Paris Saint-Germain FC in international football

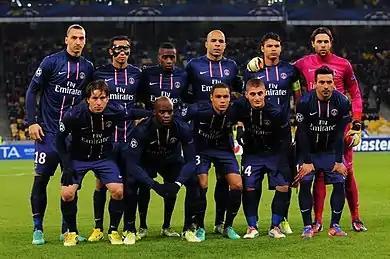
PSG returned to the Champions League in 2012.

In the final, PSG faced Barcelona, managed by renowned English manager Bobby Robson and featuring a star-studded lineup led by Luís Figo and Ronaldo. The match, played at the De Kuip in Rotterdam, saw Paris suffer the Cup Winners' Cup curse, becoming the eighth team to reach a second consecutive final and lose. At the 38-minute mark, Ronaldo was fouled inside area by last season's hero, Bruno Ngotty, and coolly converted the penalty, beating Bernard Lama. Barça had opportunities to increase their lead: Figo hit the post twice, and PSG's Loko also struck the woodwork in the second half.